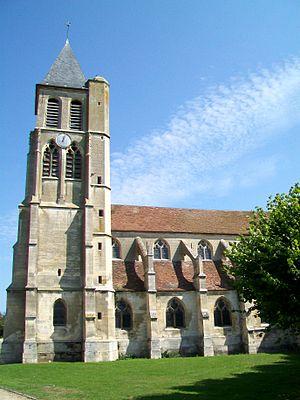
Vue depuis le sud.
L'église Saint-Pierre-et-Saint-Paul est une église catholique paroissiale située à Précy-sur-Oise, dans l'Oise, en France. Ce n'est certainement pas la première église de Précy. Sa partie la plus ancienne, le chœur, remonte à la fin du XIIᵉ siècle, et est de style gothique primitif. Le chevet plat se remarque par une composition particulièrement bien équilibrée, et à l'intérieur, le chœur est traité avec un raffinement exceptionnel. Les élévations latérales et la sculpture des chapiteaux sont influencés par la première cathédrale Notre-Dame de Paris. La nef, qui est aussi large et aussi élevé que le chœur, a été reconstruite sous le seigneur Louis de Saint-Gelais à partir de 1570. Le style est gothique flamboyant, alors que la Renaissance arrive déjà à son apogée. Sur le plan architectural, la nef est beaucoup moins remarquable, mais elle harmonise bien avec le chœur. Le clocher comporte des éléments des deux campagnes de construction, et il a été exhaussé au XVIIIᵉ siècle. Les deux portails de l'église ont été refaits au dernier quart du XIXᵉ siècle.
Cet article recense les monuments historiques de l'est de l'Oise, en région des Hauts-de-France, en France.
Précy-sur-Oise est une commune française située dans le département de l'Oise en région Hauts-de-France. Ses habitants sont appelés les Précéens.